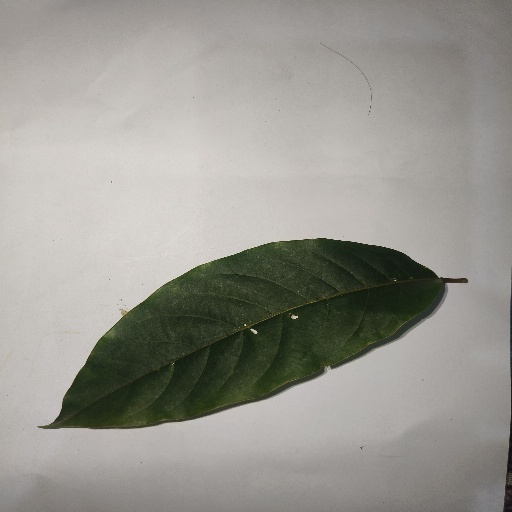
Species: HariTaki
Leaf condition: Shot Hole